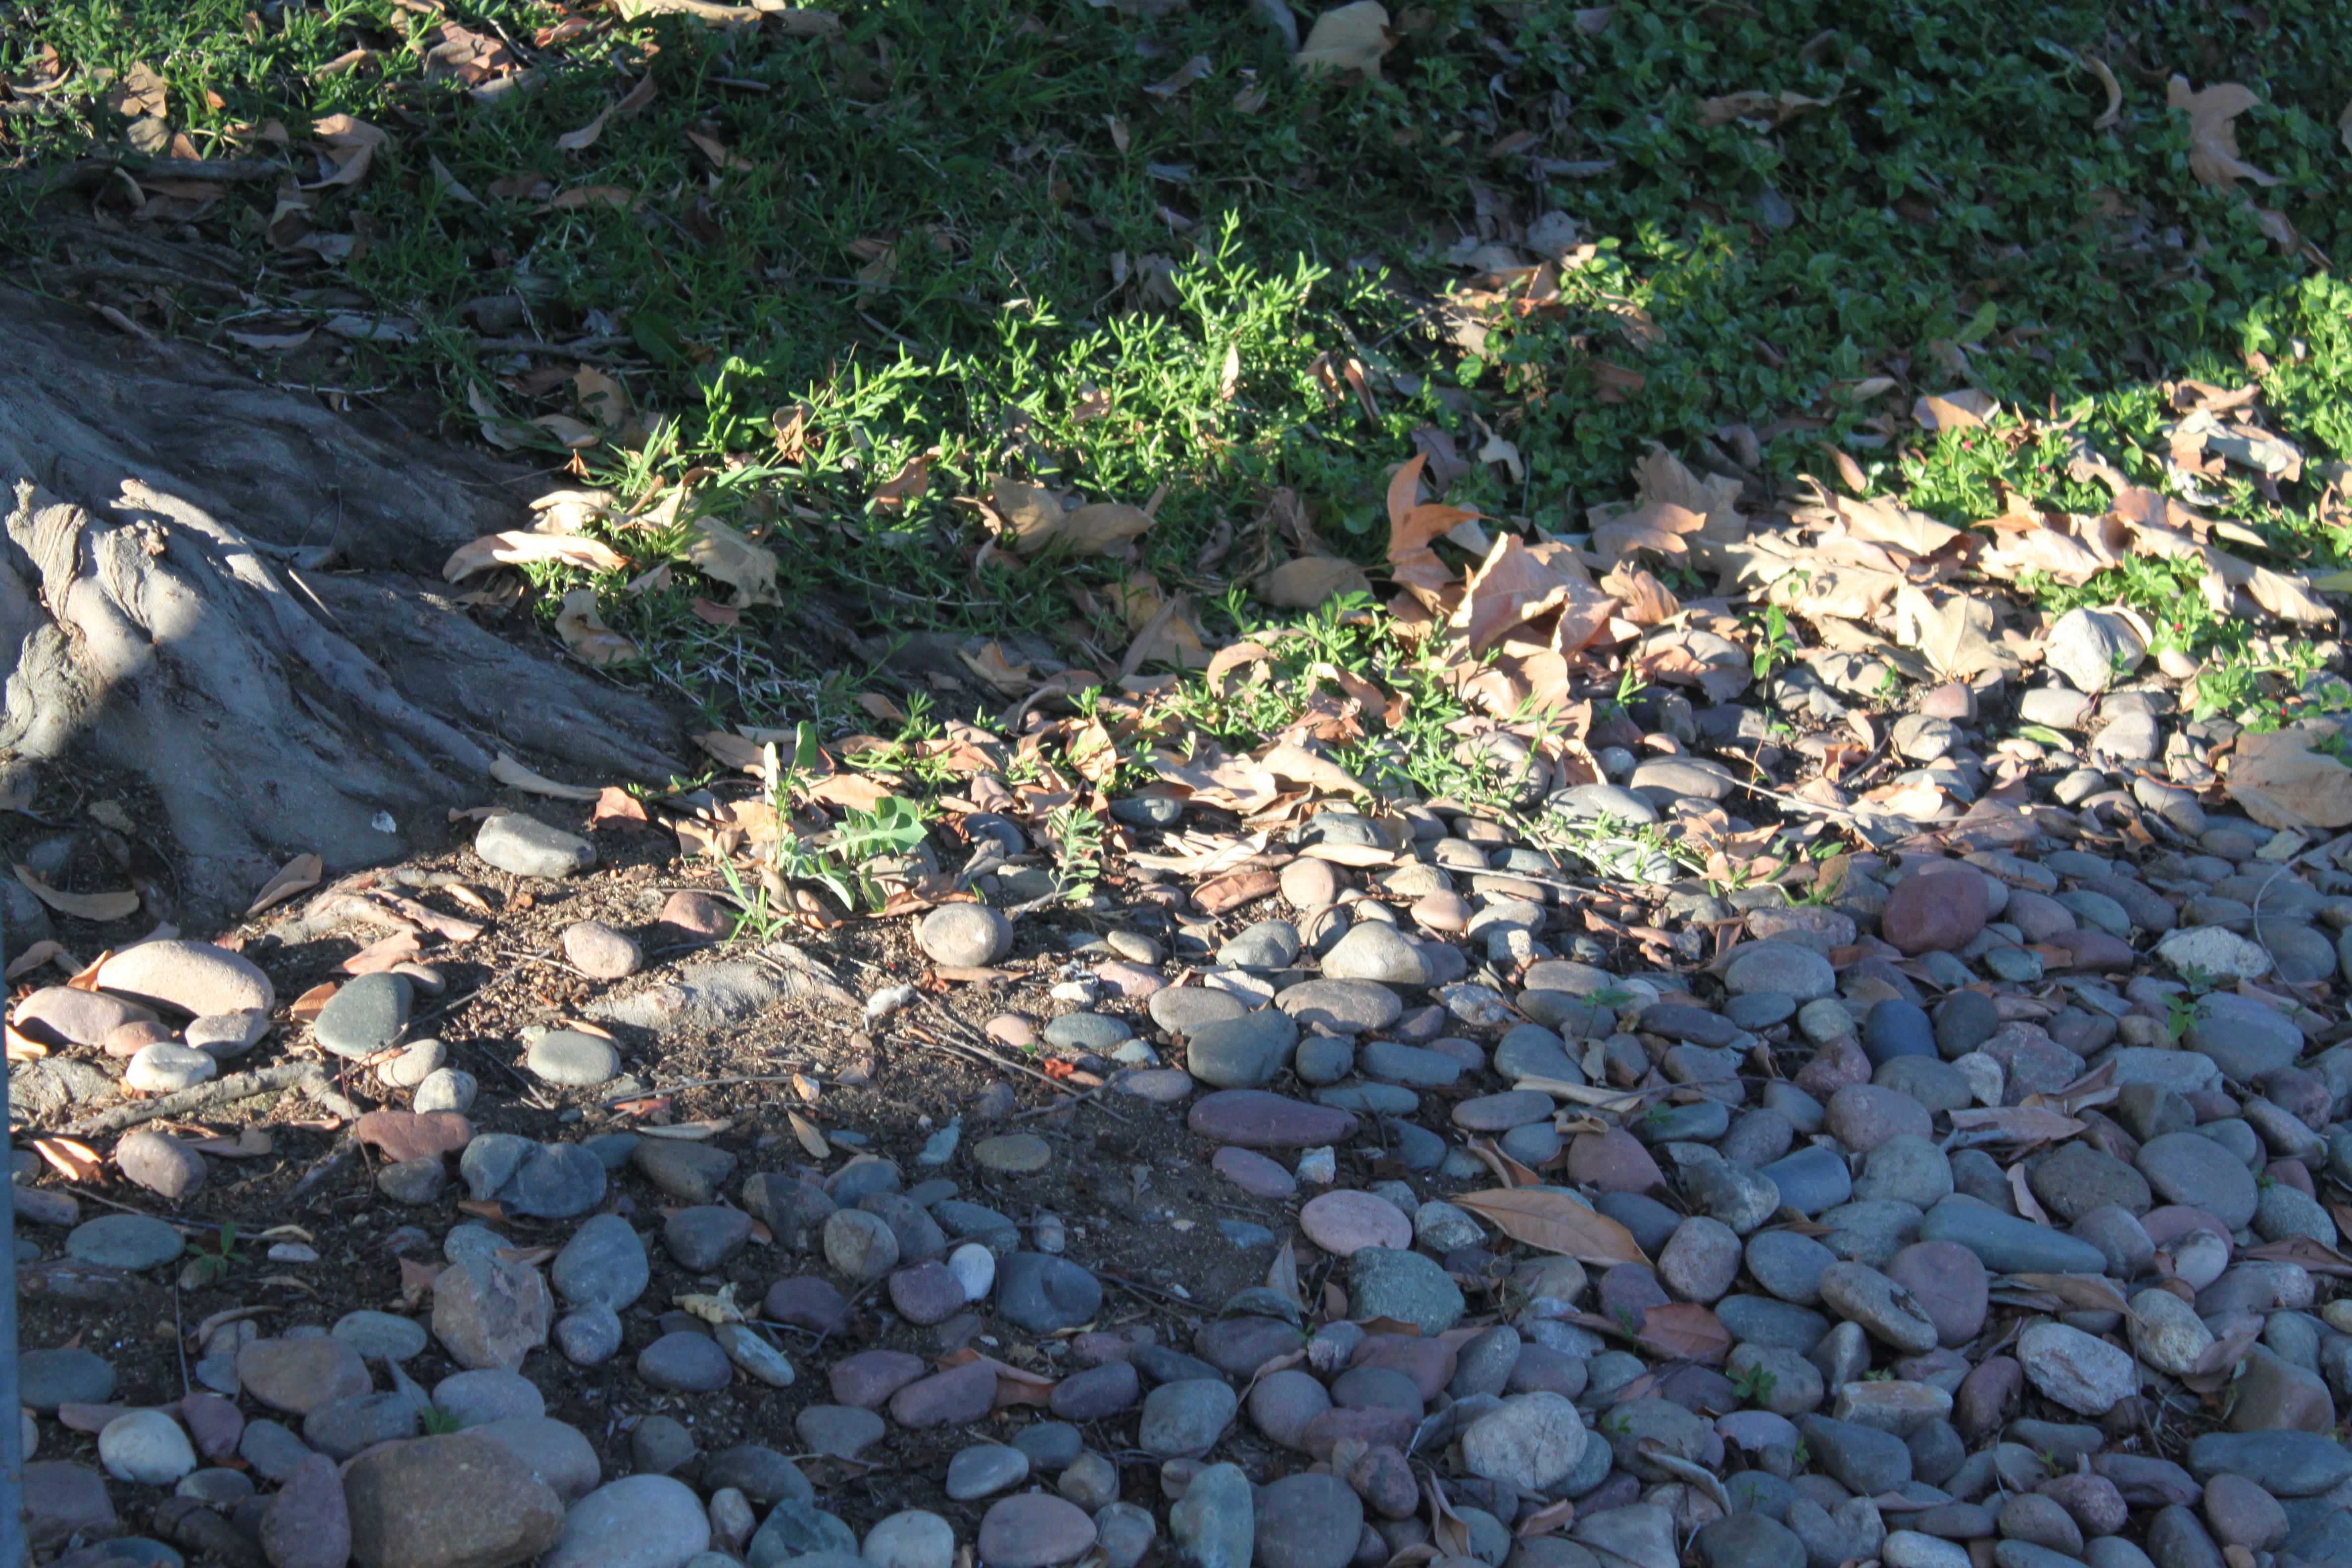
ground, rocks, dirt, leaves, grass, light, plant, road surface, natural landscape, bedrock, groundcover, landscape, asphalt, soil, electric blue, rock, cobblestone, flooring, pebble, shrub, rubble, gravel, shadow, garden, herbaceous plant, landscaping, road, subshrub